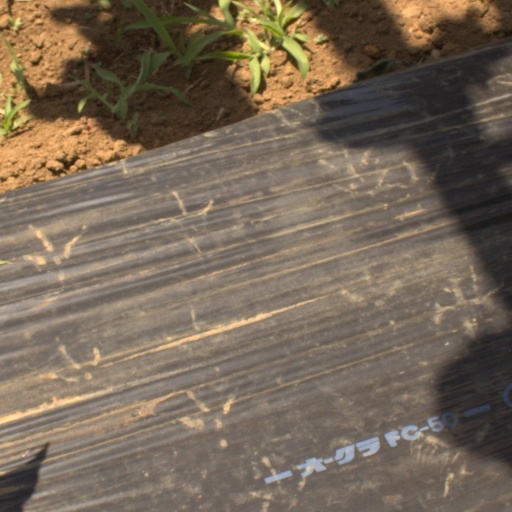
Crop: Jerusalem artichoke